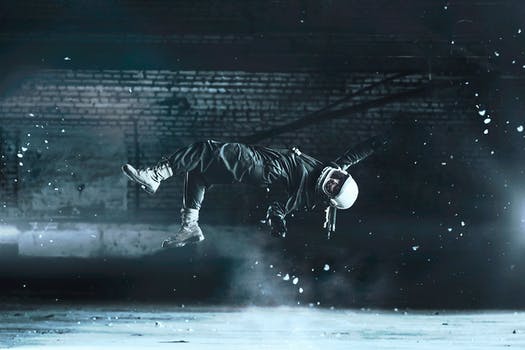
Label: No Watermark